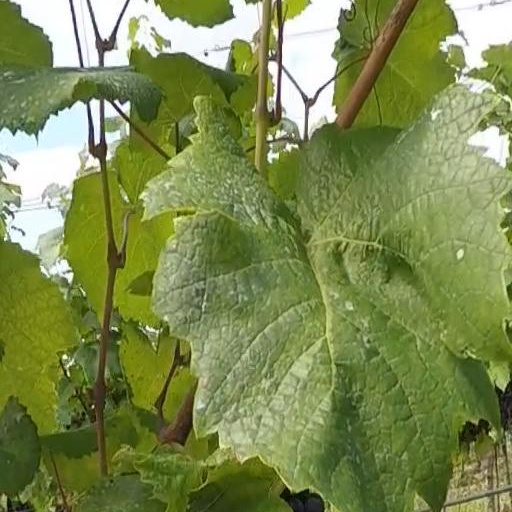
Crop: grape